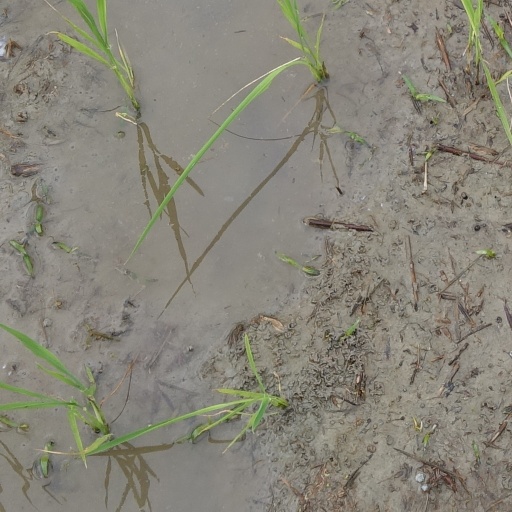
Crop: rice